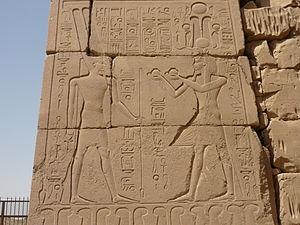
Bas-relief d'Horemheb faisant une offrande à Amon contre la porte sur le coté ouest du dixième pylône, enceinte d'Amon-Ra de Karnak, Égypte
Horemheb est le dernier pharaon de la XVIIIᵉ dynastie. Manéthon le nomme Horus ou Armaîs selon les historiens qui nous ont transmis ses textes.